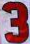
Number: 3